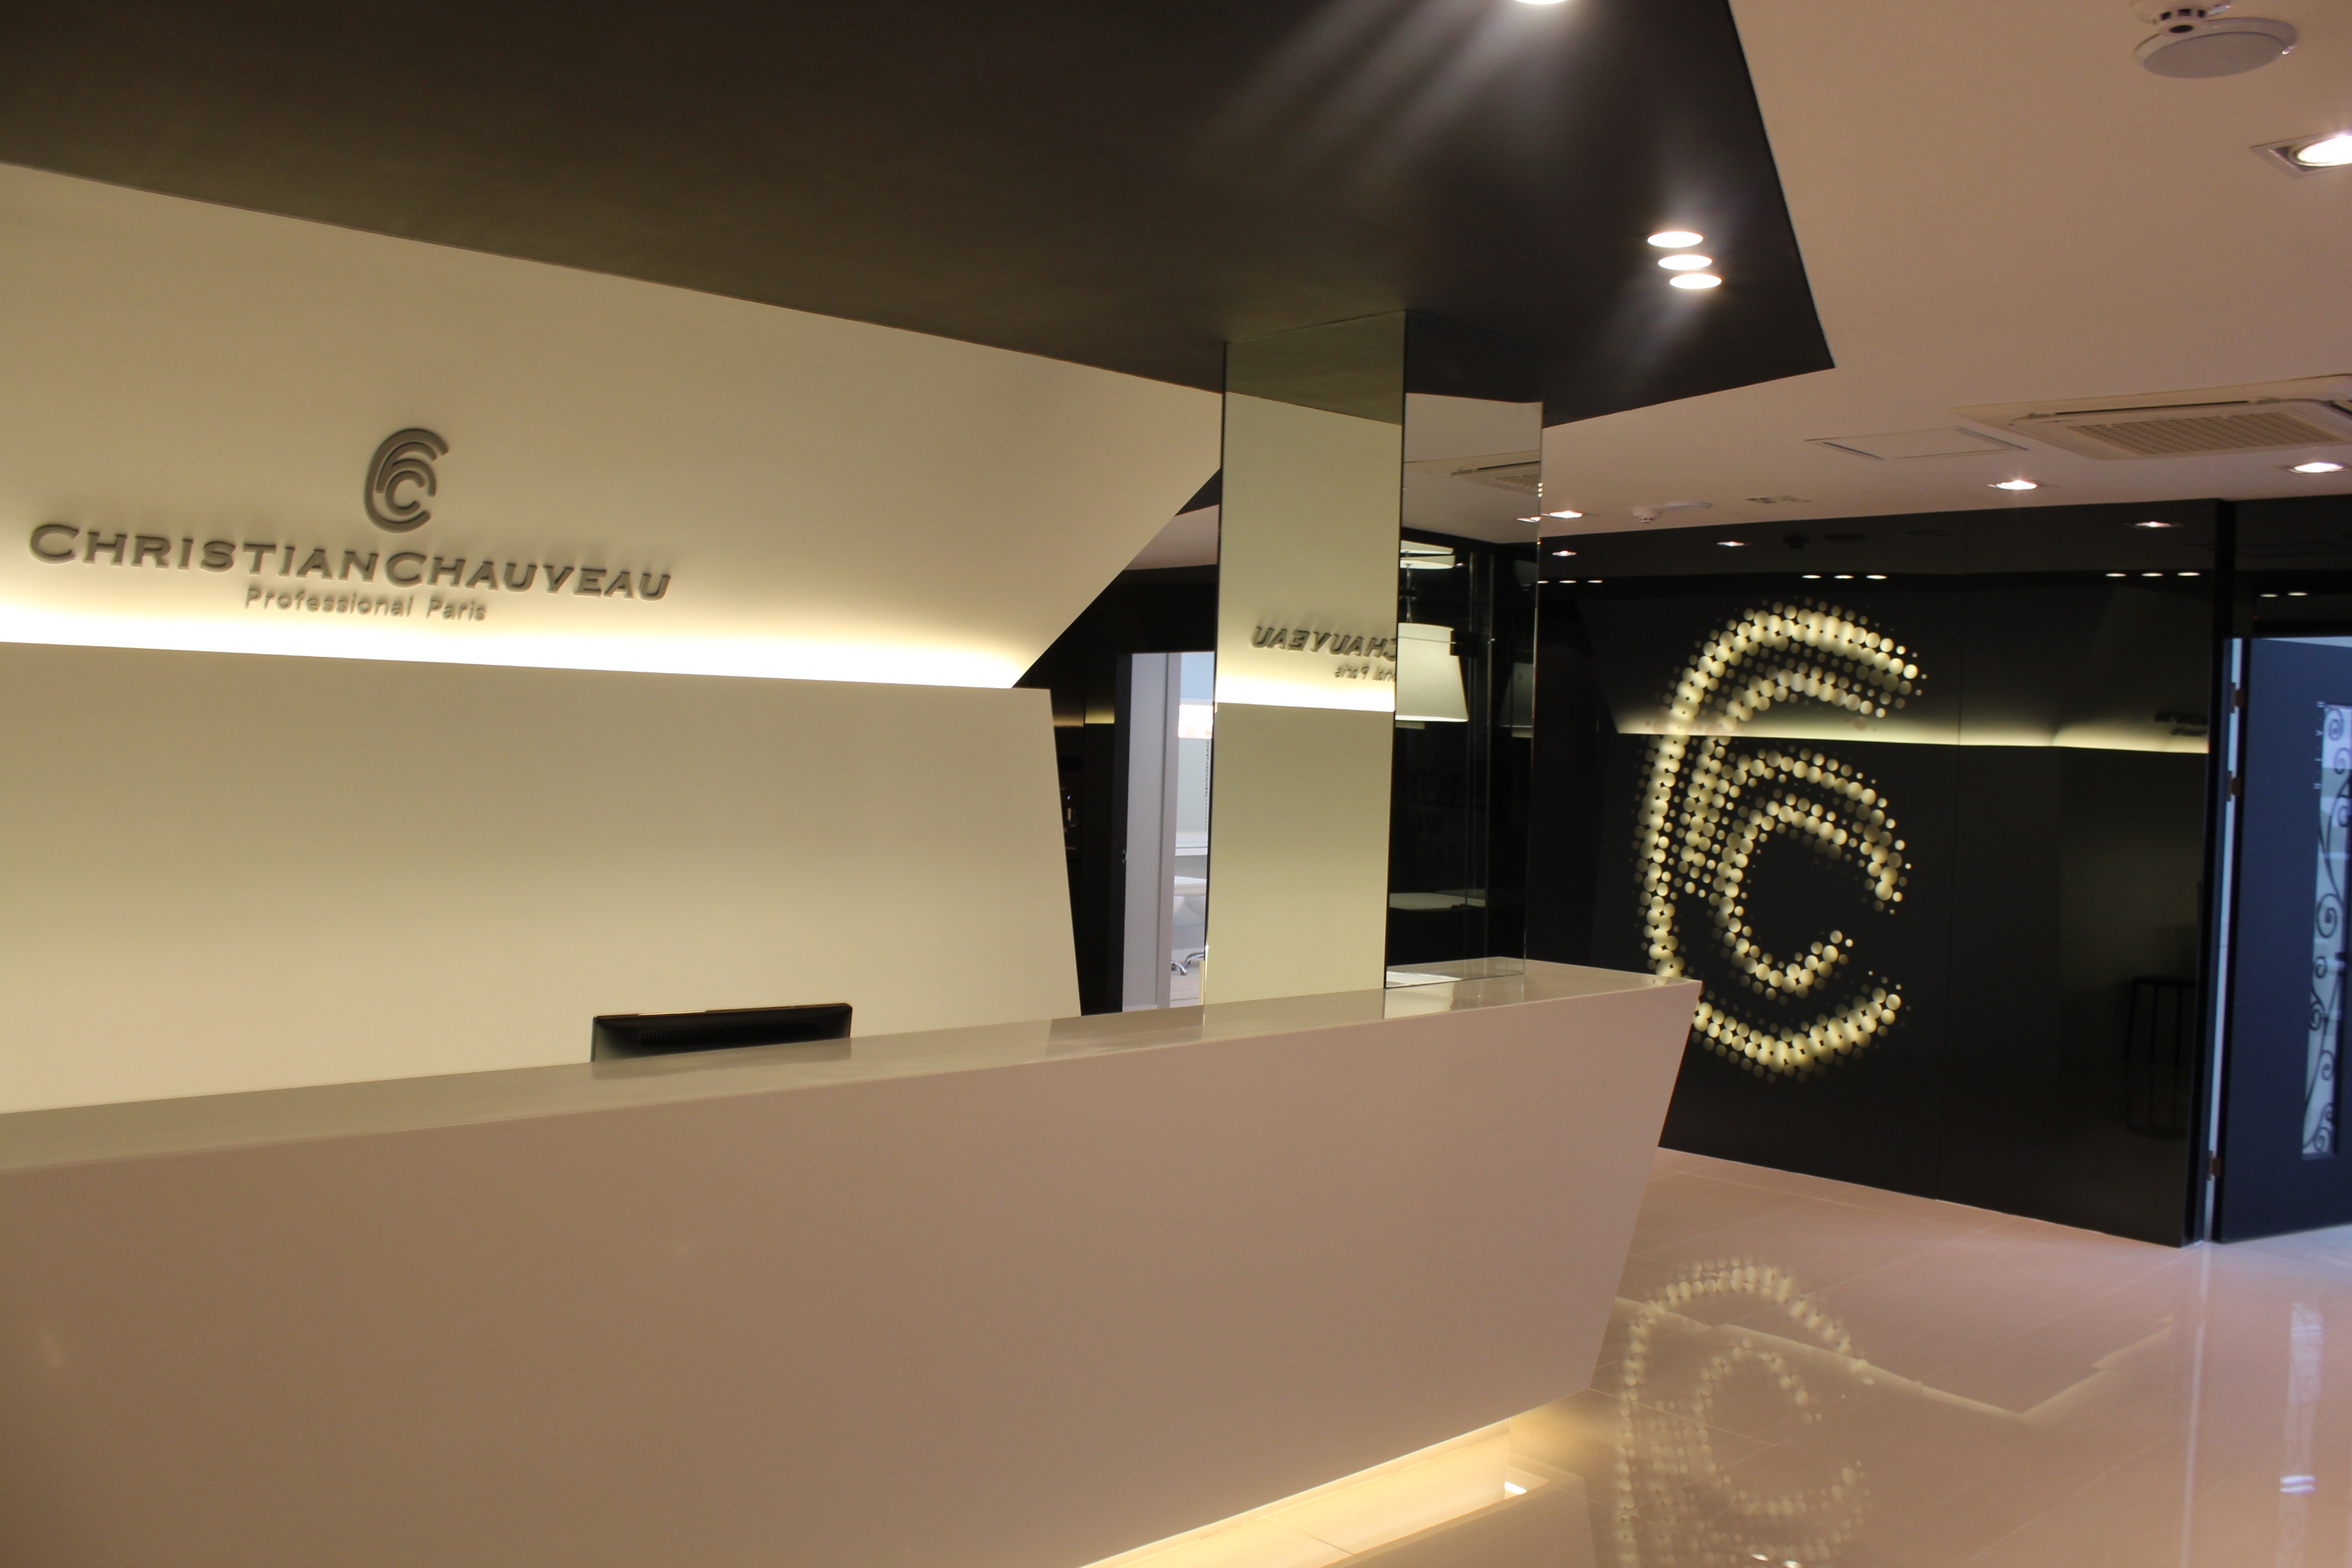
desk, ceiling, office, room, lighting, interior design, design, tourist attraction, company